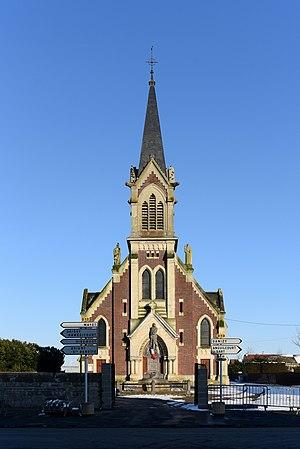
Façade
L'église Saint-Martin d'Achery est une église située à Achery, en France.